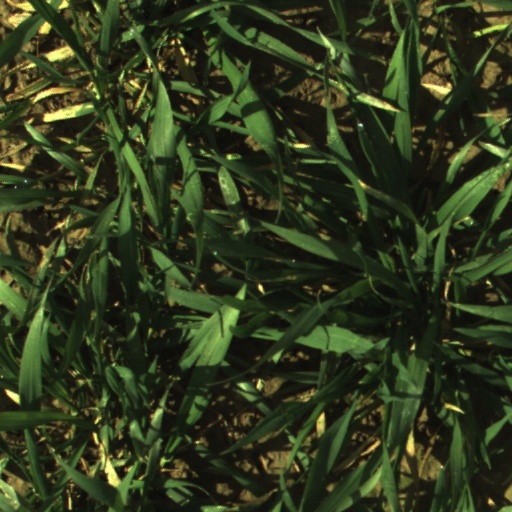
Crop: wheat